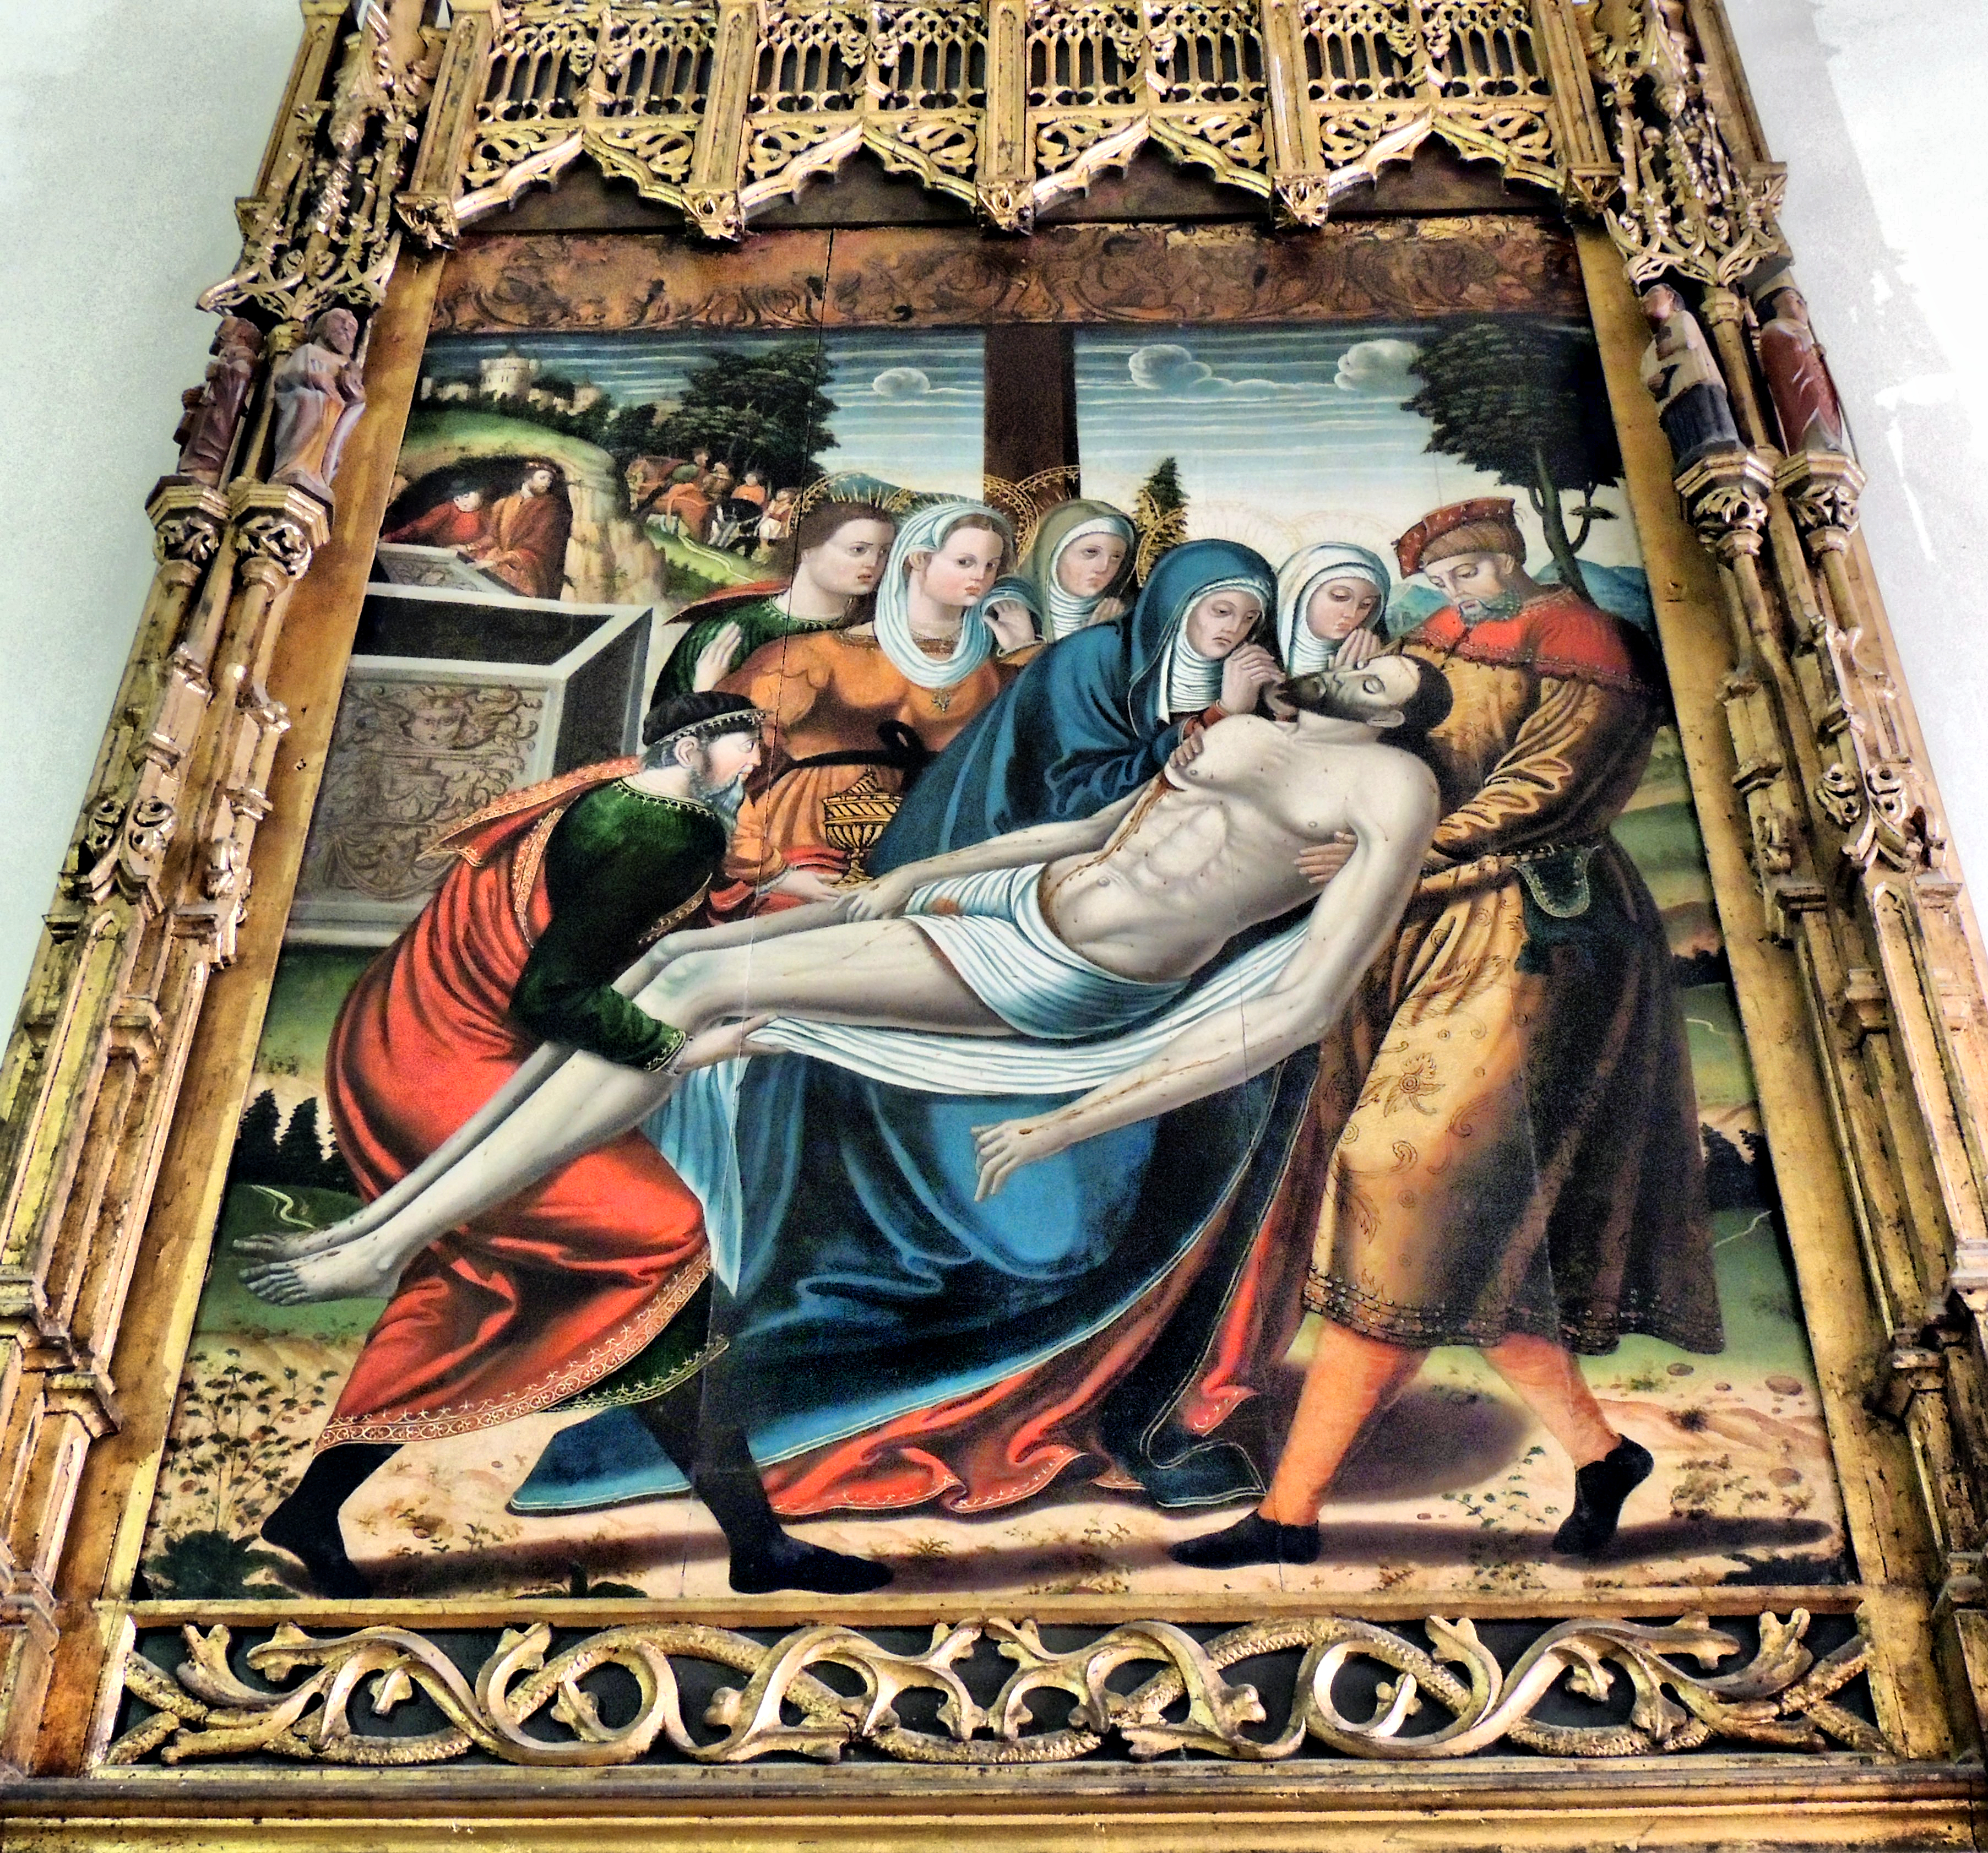
window, painting, art, mural, picture frame, tapestry, modern art